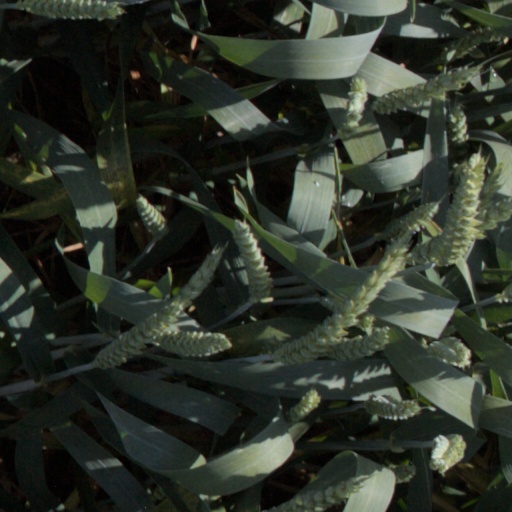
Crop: wheat